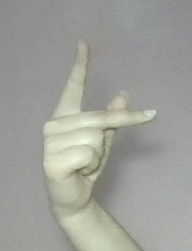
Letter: dha